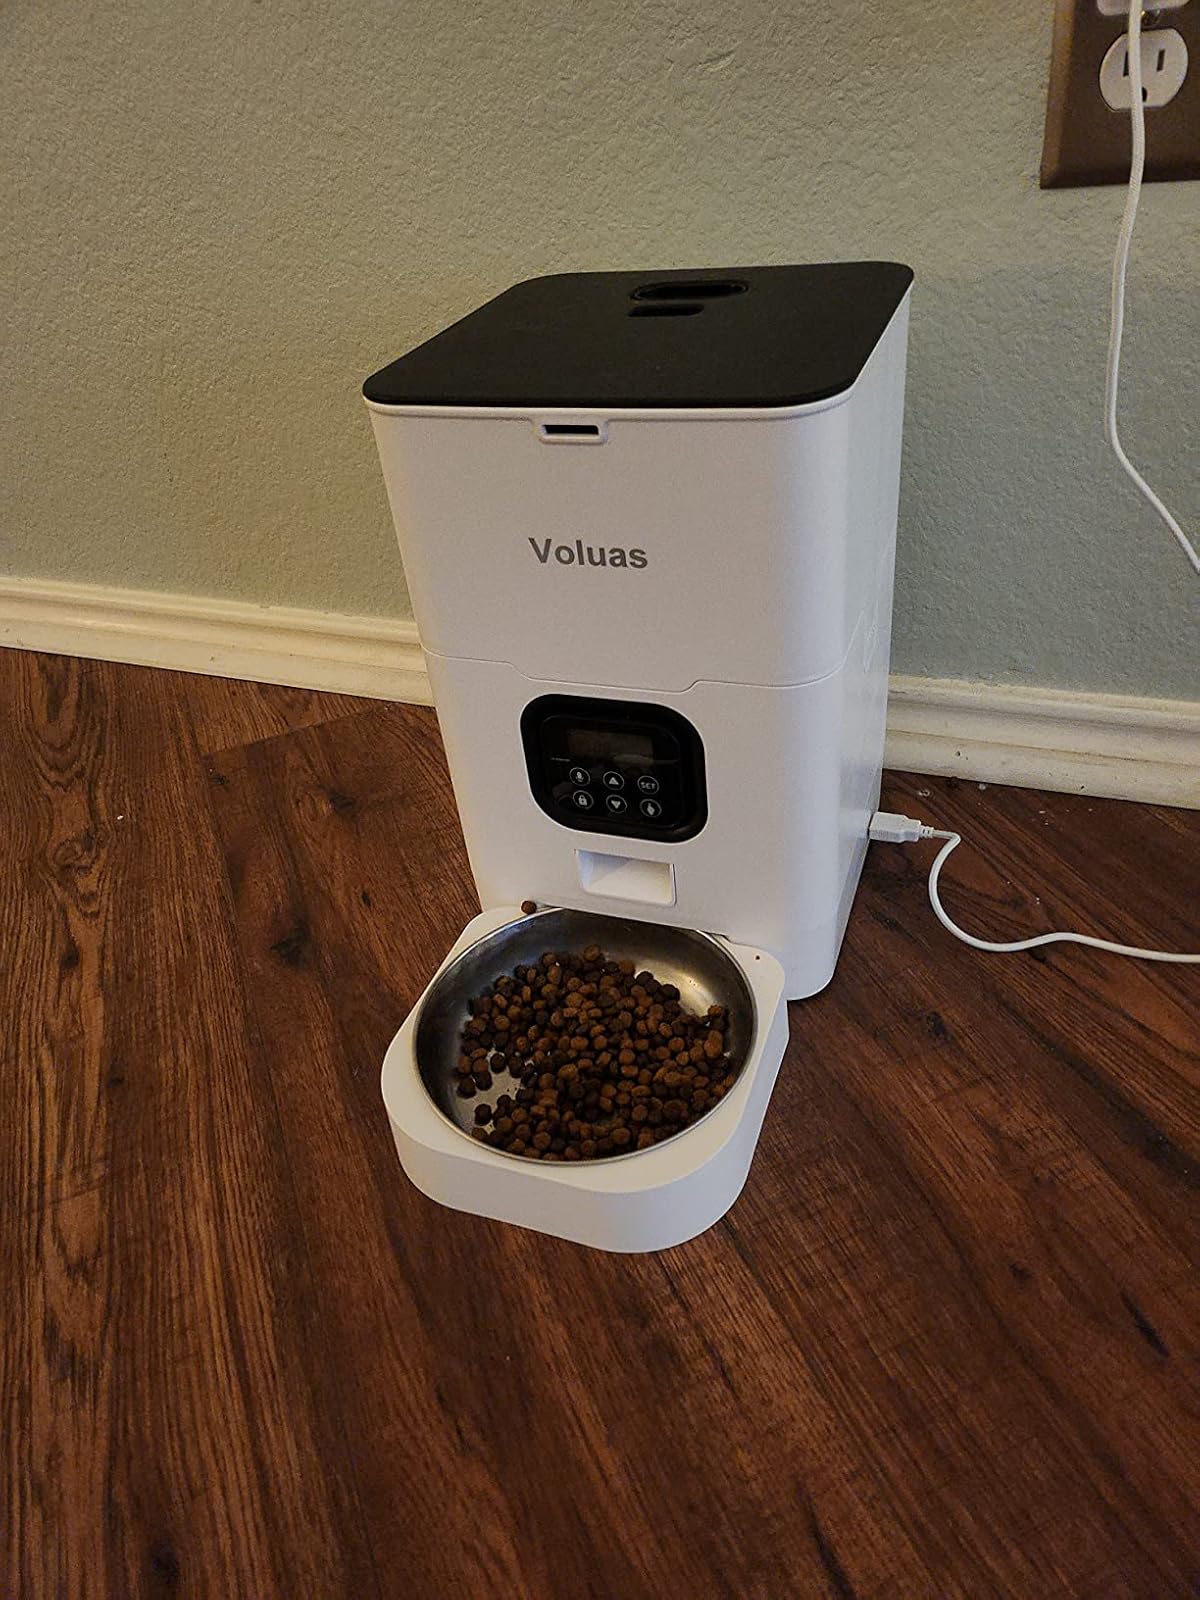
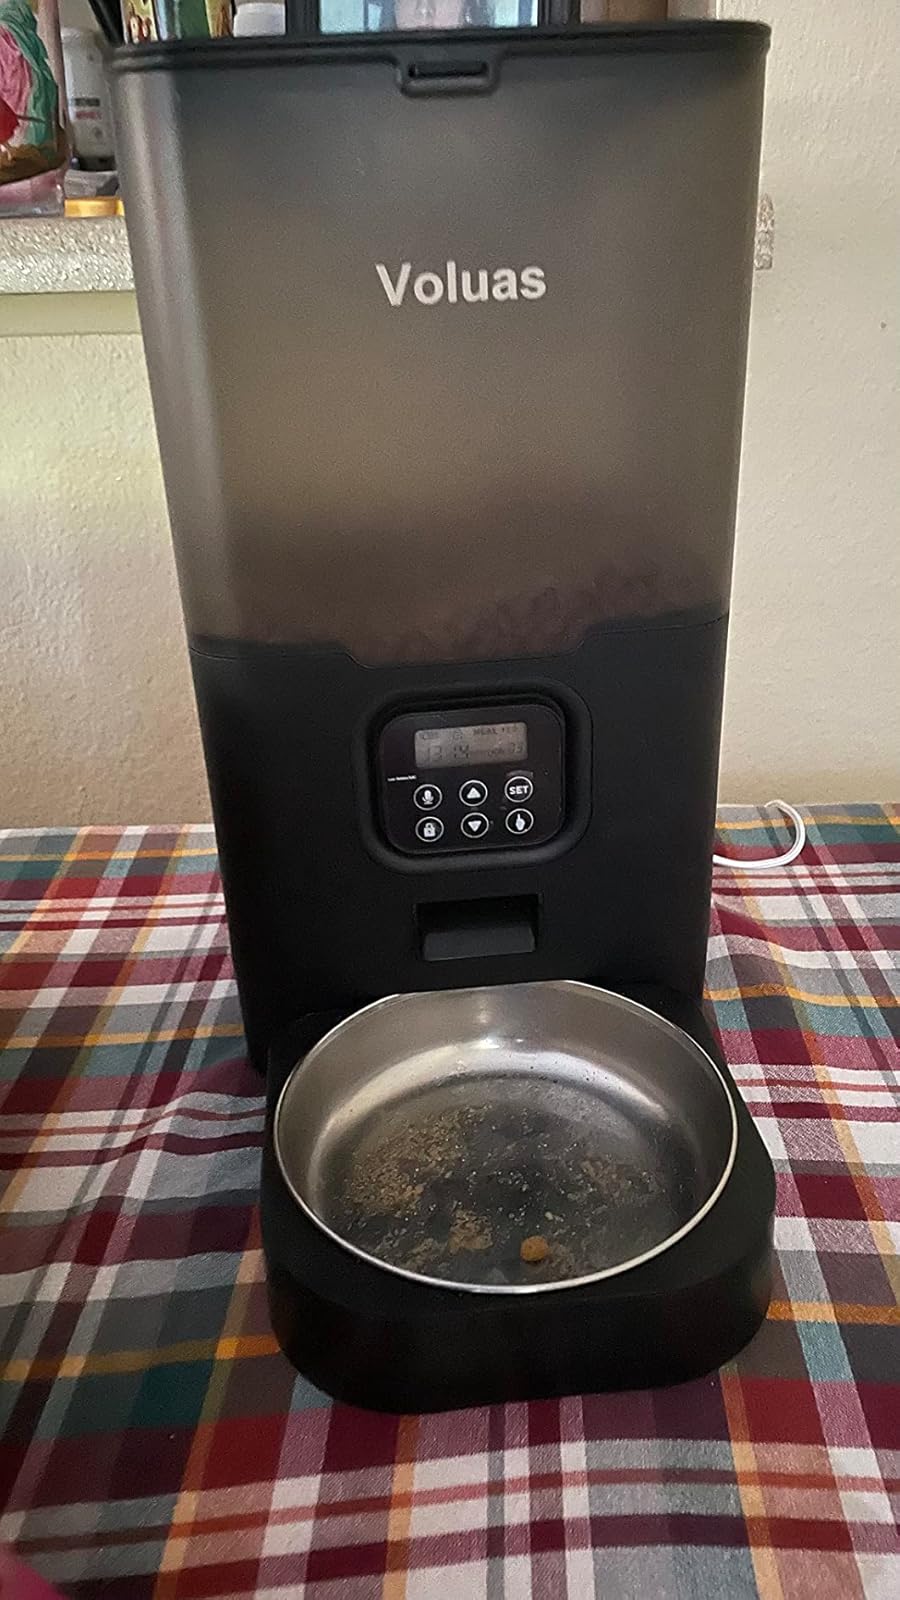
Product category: items_feeder
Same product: no